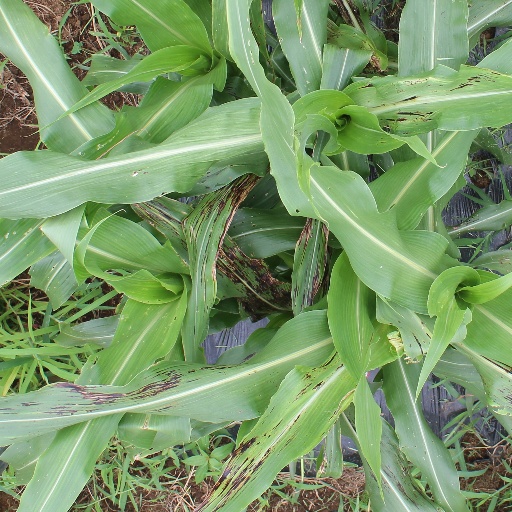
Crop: sorghum